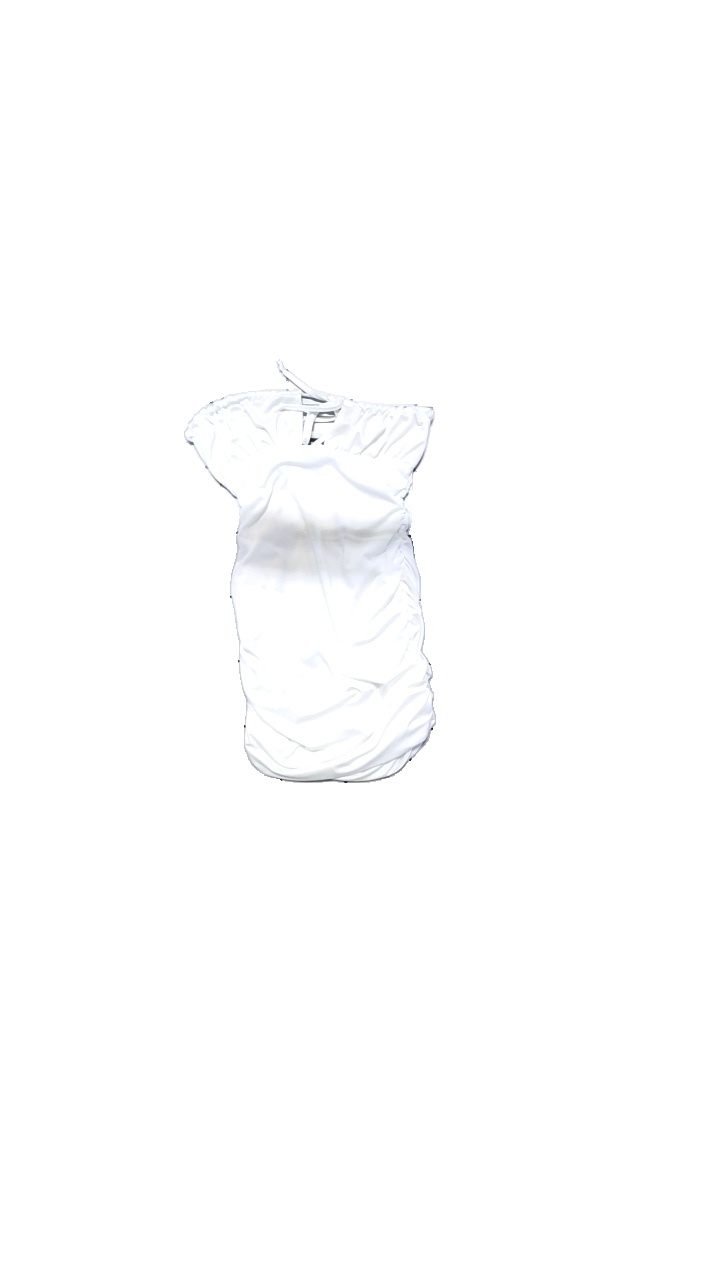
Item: Dress (Ladies)
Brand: Shein
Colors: White
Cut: Regular
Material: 95% polyester, 5% elastane
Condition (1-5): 4
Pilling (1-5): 4
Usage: Reuse
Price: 50-100